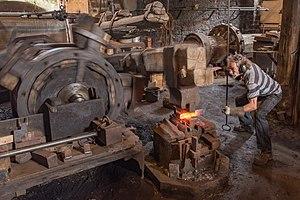
Un moulin est une machine à moudre, à l'origine avec une ou plusieurs meules, principalement les grains de céréales récoltées afin de les transformer en poudre plus ou moins grossière ou farine. Le mot désigne aussi, par extension ou par analogie, toute machine propre à moudre, à broyer, piler, pulvériser diverses matières alimentaires ou para-alimentaires du type semoules, épices moulues, sel fin, sucre, café ou cacao à réduire en poudre, etc., voire pour seulement les fragmenter ou pour faciliter l'extraction ultérieure de certains corps liquides présents, comme les huiles de navette, de colza, d'olives, de noix, obtenues ensuite par pression des pulpes ou chairs.